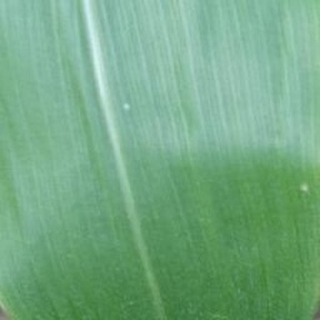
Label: healthy_corn